Irene Gurney

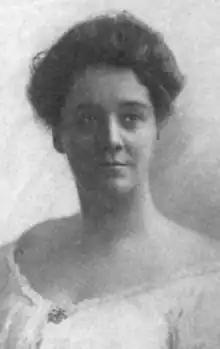
Irene Gurney Evans, from a 1908 publication

Mary Irene Gurney Evans (c. 1870 – August 29, 1951) was a pianist and clubwoman in Manitoba.